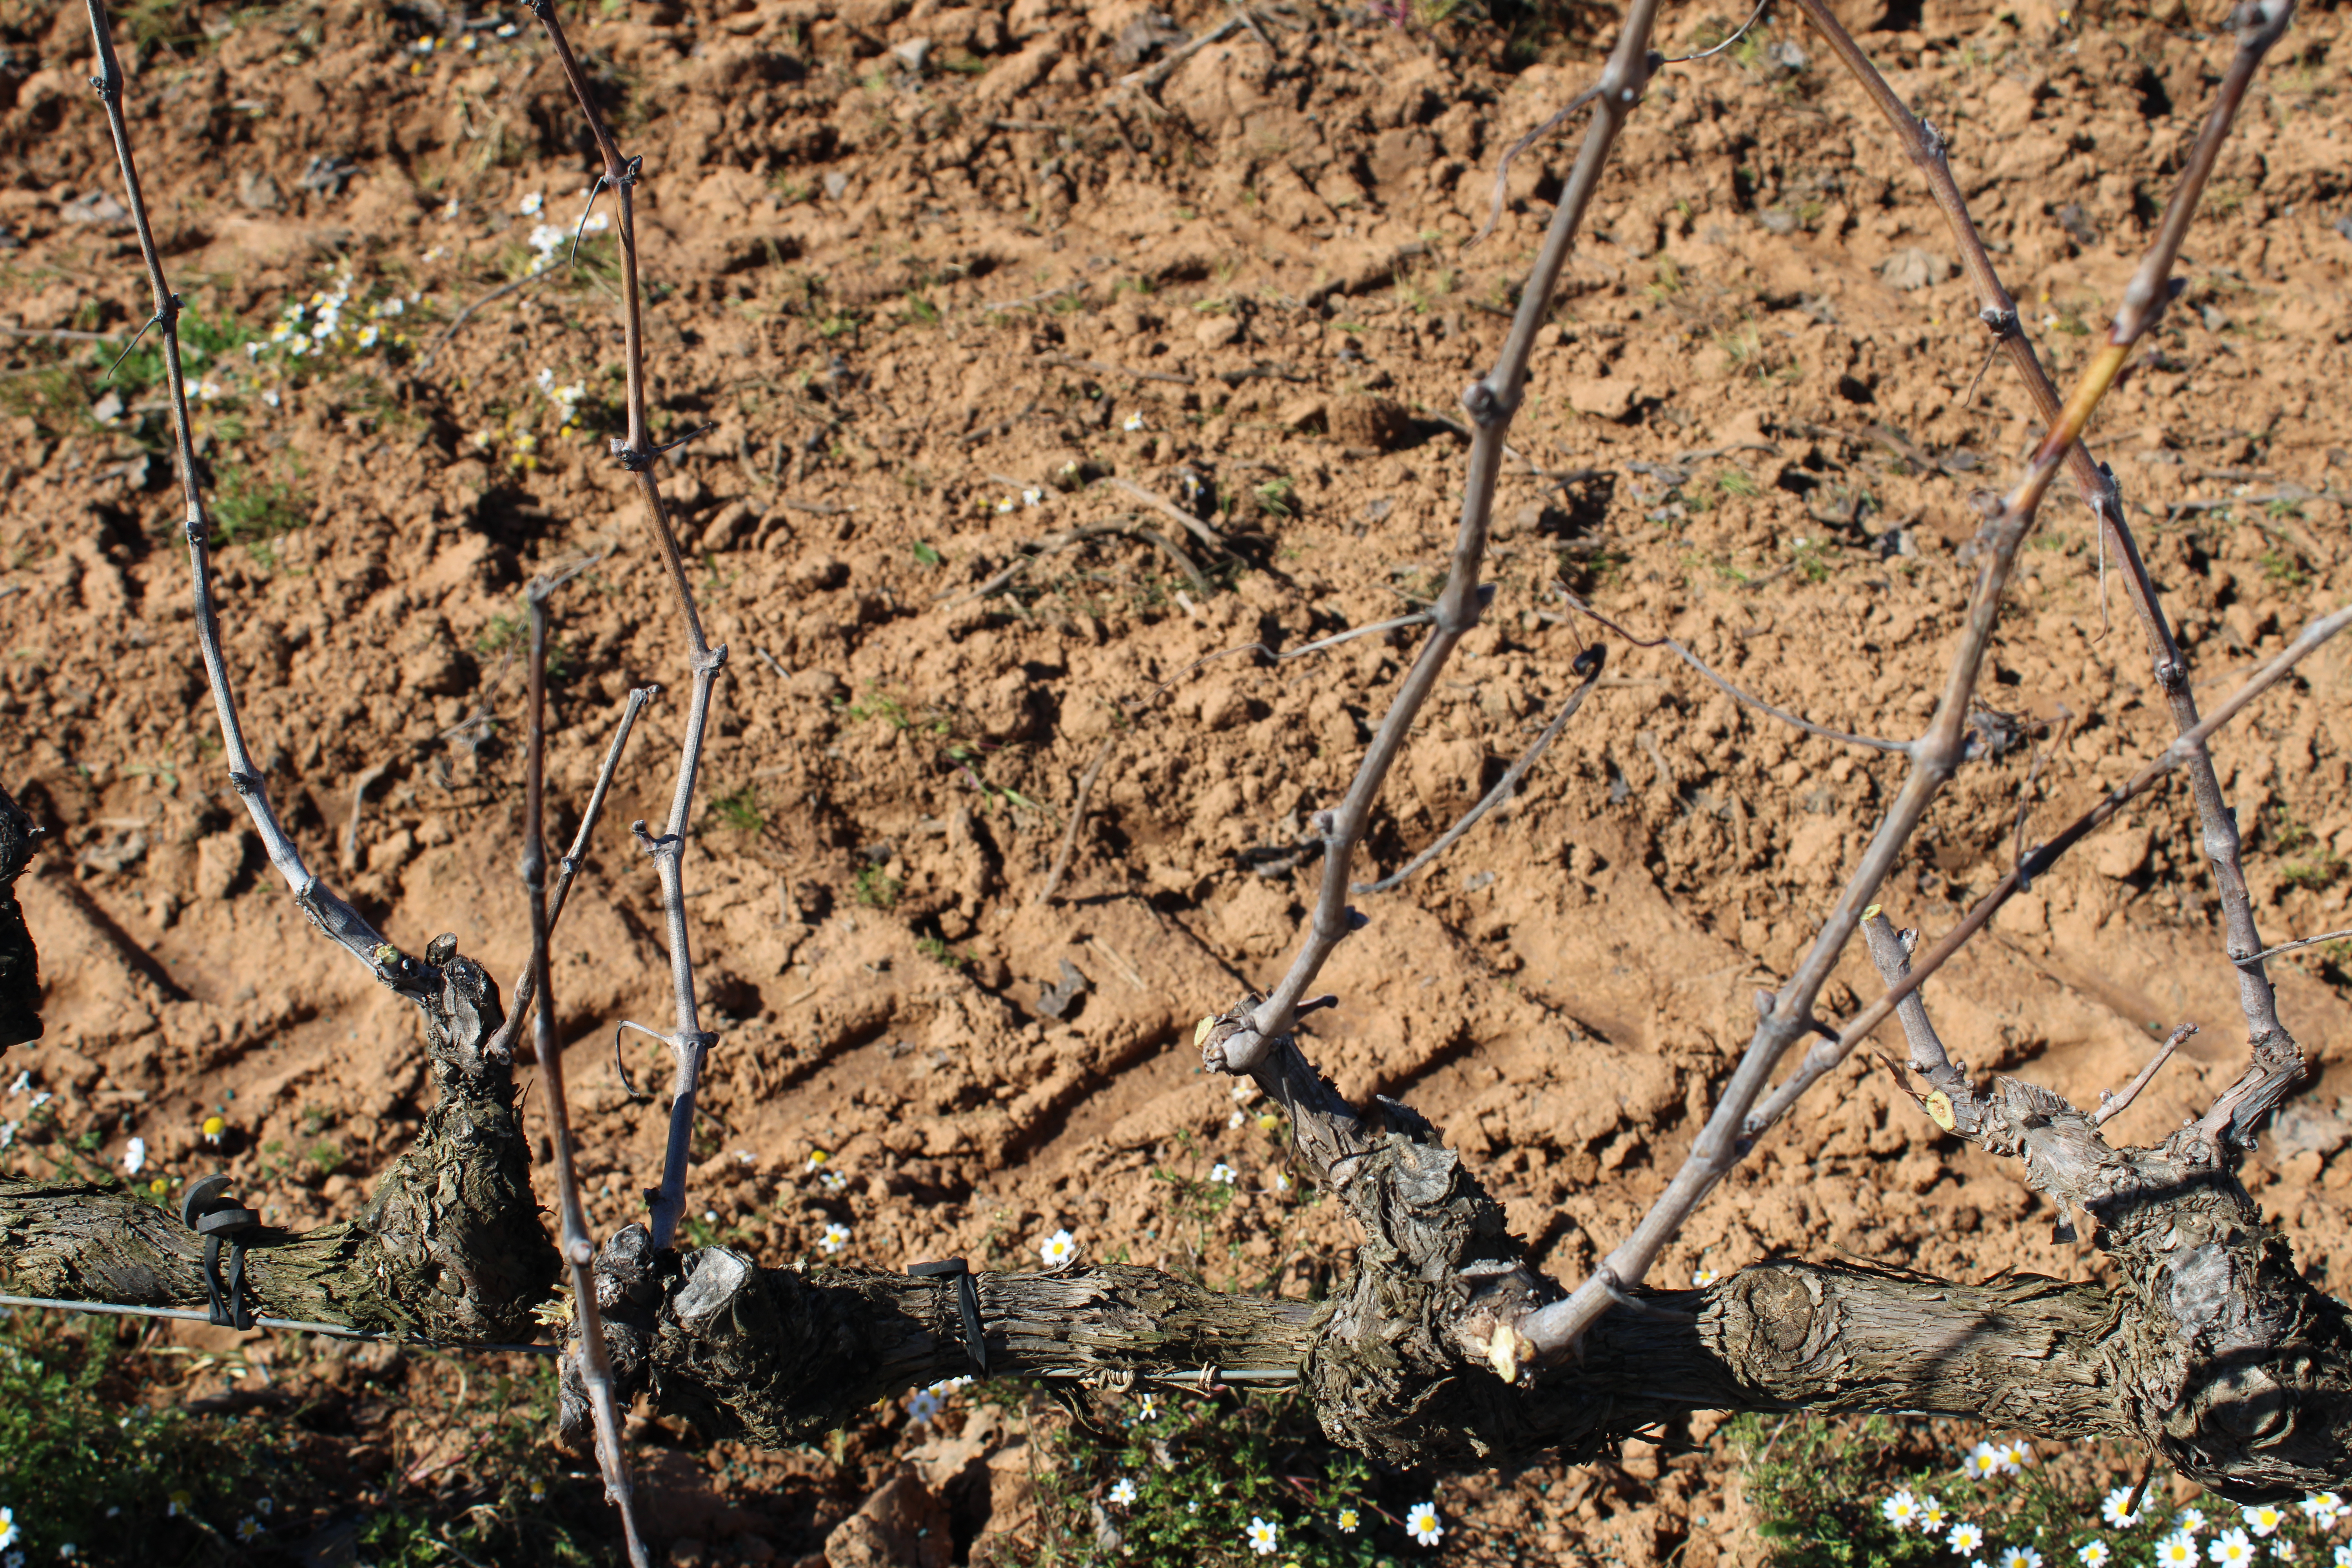
Unpruned shoots: 7
Pruned shoots: 1
Trunks: 2